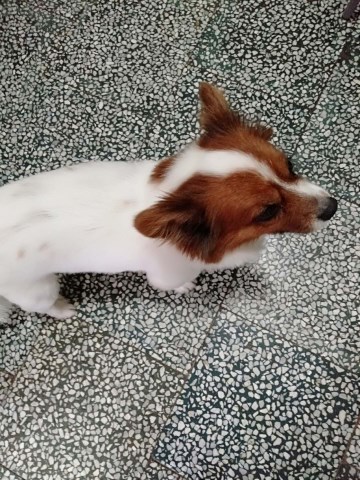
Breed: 2909-n000116-Cardigan